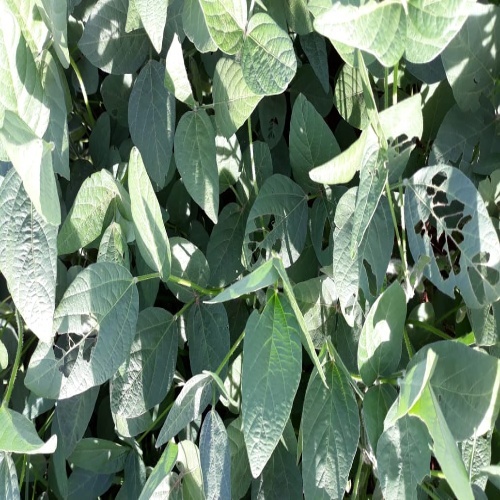
Label: Caterpillar